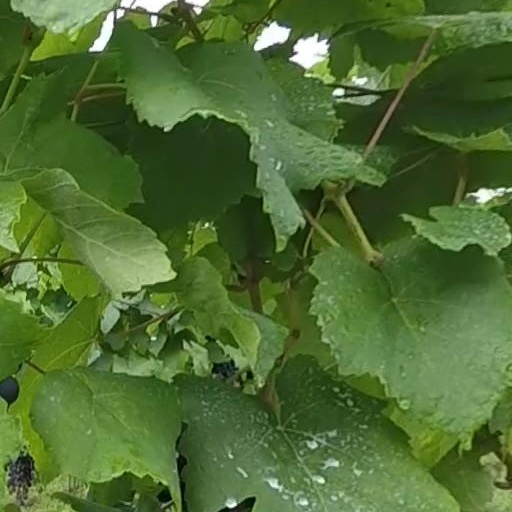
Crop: grape